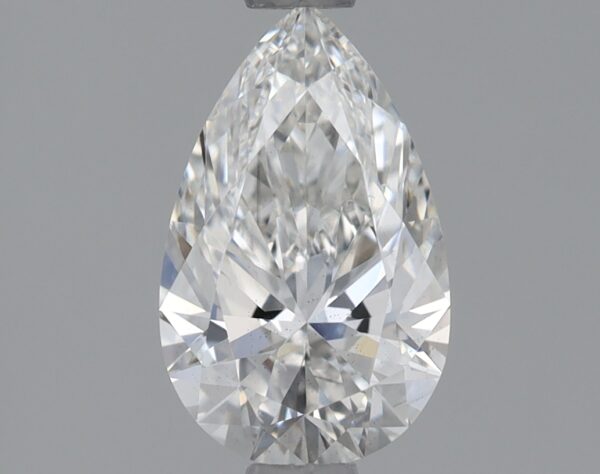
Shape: pear
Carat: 0.83
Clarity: VS2
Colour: F
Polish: EX
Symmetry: EX
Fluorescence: NONE
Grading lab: IGI
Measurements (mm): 8.42 x 5.24 x 3.22